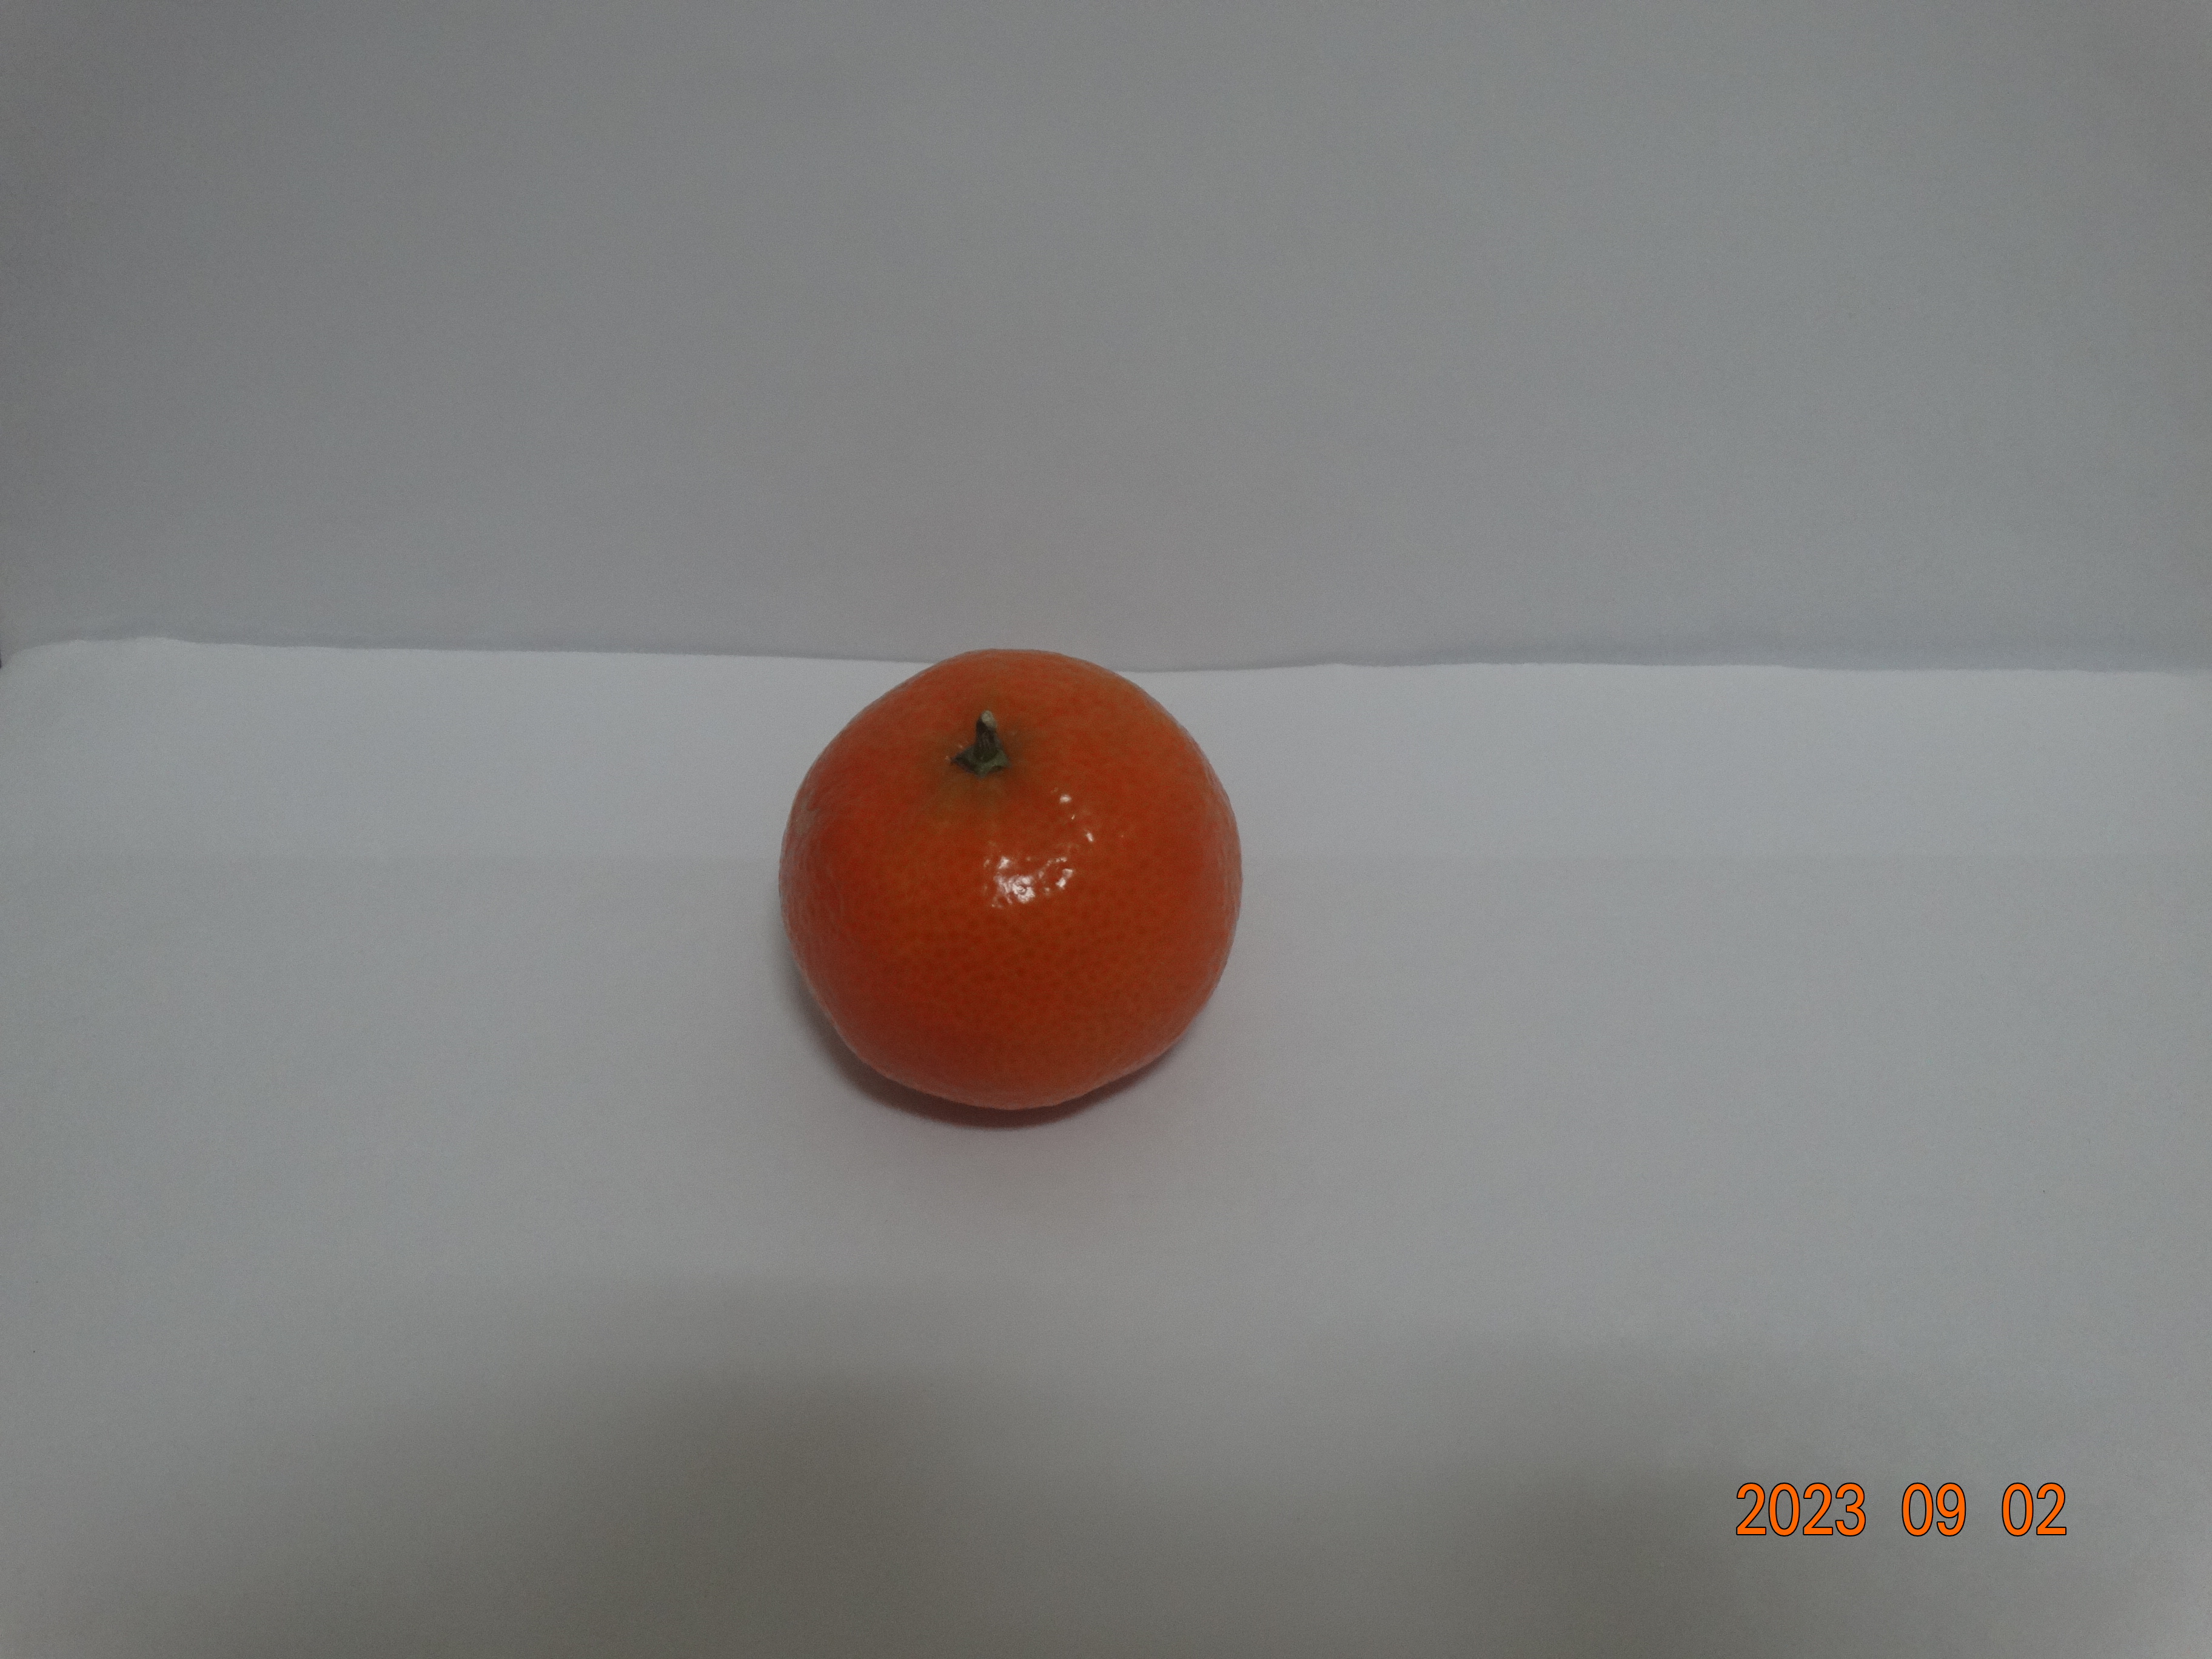
Citrus fruit variety: tangerine